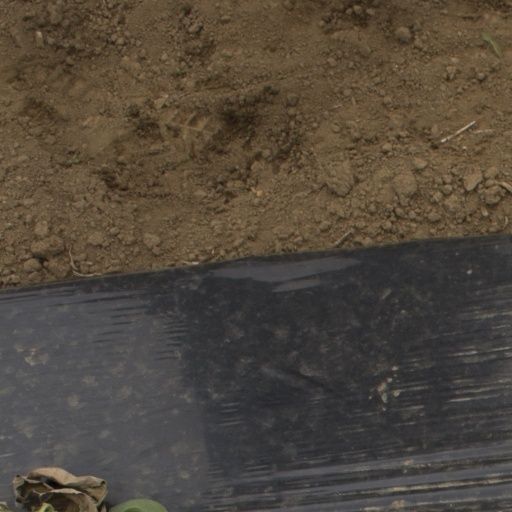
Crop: Jerusalem artichoke